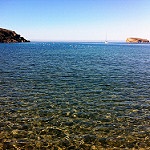
Label: sea